Places of worship in Muvattupuzha

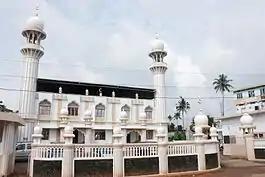
Central Mahallu Jama ath

Muvattupuzha-Kothamangalam region is a main centre for Rawther Muslims. unlike southern districts of Kerala, Shafi Rawthers Muslims makes up most of the Muslim population. Thulukkar (Hanafi Rawthers), the Hanafi school of Islam followers are majority in southern parts of Kerala. In Muvattupuzha, Thulukkar are concentrated around Pettah, near Post office Junction. Muslims include Sunni, Ahmediyya.